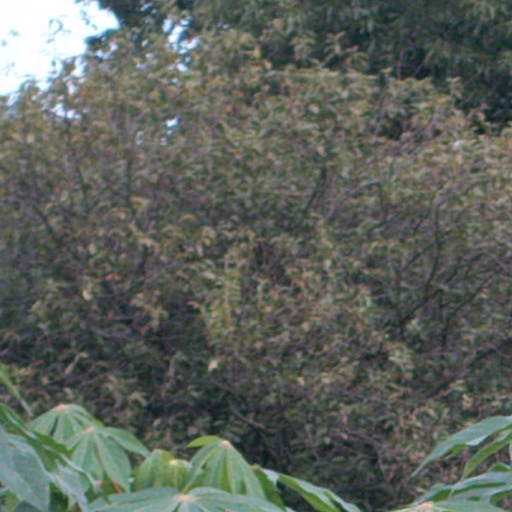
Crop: cassava